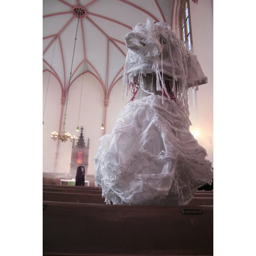
add a bustle to your wedding gown .